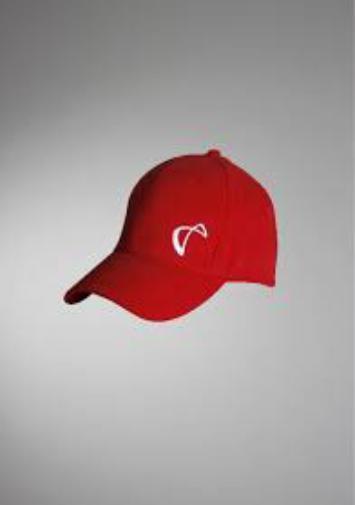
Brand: Athletic DNA
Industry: Clothes